Culture of Libya

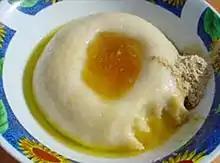
Asida is Libya's traditional breakfast. It consists of a cooked wheat flour lump of dough, sometimes with added butter, honey, or date syrup.

Libyan dishes borrow from the Arabic, Mediterranean and Italian cultures that met in the area. Olives, palm oil, dates, unleavened bread, and stuffed sweet peppers appear frequently in meals. Libyans do not consume any type of pork and all meats must be halal (killed humanely and prayed over according to Muslim customs). Attention to detail in Libyan cooking is very important; in fact, many spices are used in all the dishes and they need to be put in by the right amounts to enrich the taste. The Libyan diet is rich with seafood and includes a diversity of vegetables and cereals. Olive oil is the main ingredient of nearly every meal.